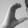
ASL letter: C